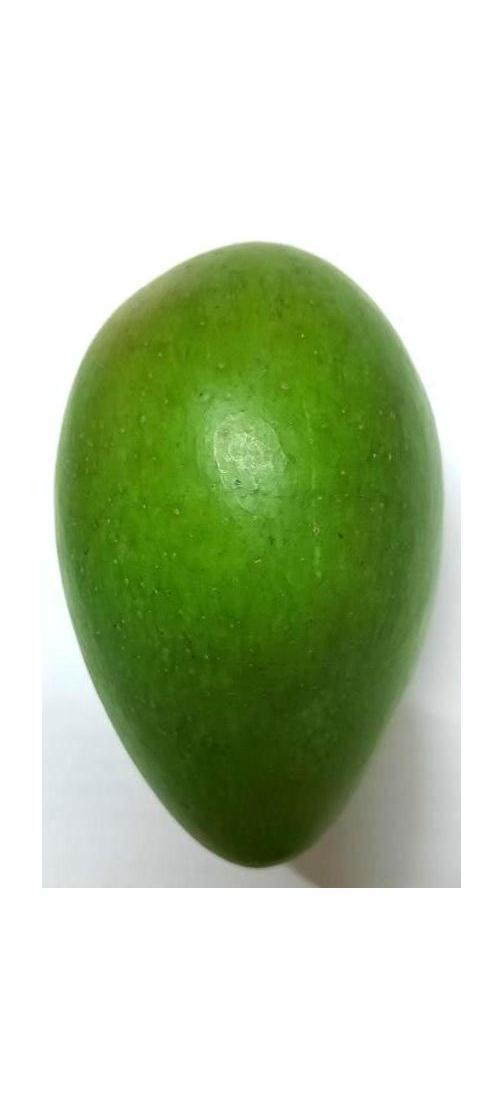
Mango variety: Amrapali